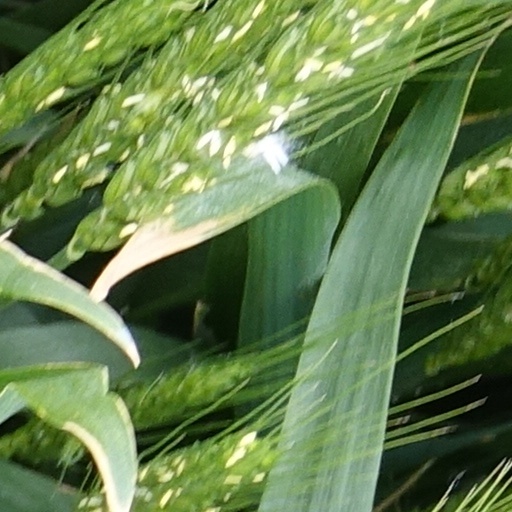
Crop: wheat